Elke Rehder

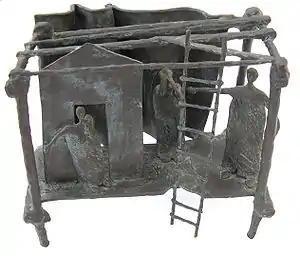
Elke Rehder: "Theatre" (Bronze sculpture)

Elke Rehder (born 1953) is a German artist living in Barsbüttel Germany.